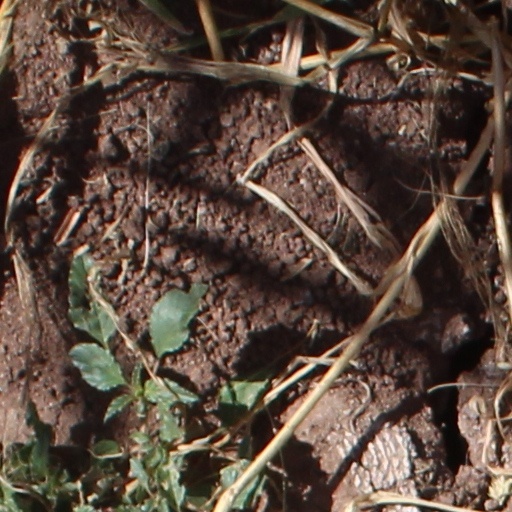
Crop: wheat